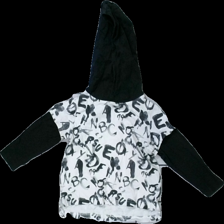
View: front
Type: Hoodie
Category: Children
Brand: Cubus
Colors: Black, White
Material: 100% cotton
Pattern: Other
Cut: Regular
Size: 92
Season: All
Damage location: middle center
Price range: 50-100
Recommended usage: Reuse
Description: hoodie med bokstäver på, lite luddig